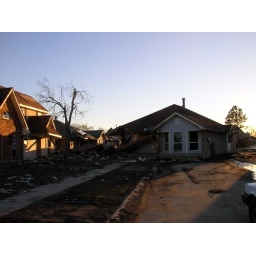
brick house in road